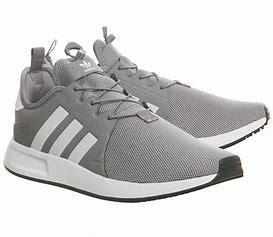
Brand: Adidas
Model: X_plr